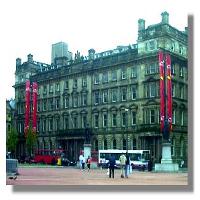
Weather: cloudy or overcast